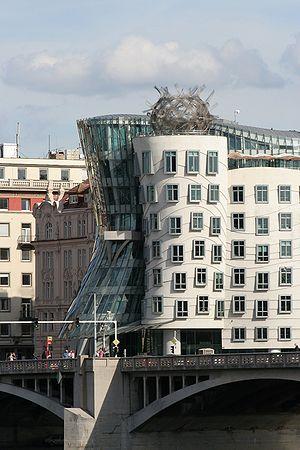
Vlado Milunić, né le 3 mars 1941 à Zagreb, est un architecte tchèque d'origine croate, installé à Prague. Il fut aussi enseignant à l'université technique de Prague.